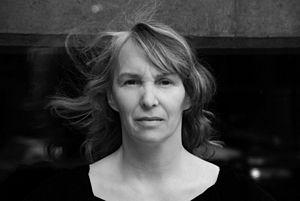
Portrait de Louise Bédard, danseuse et chorégraphe.